Russian–American Telegraph

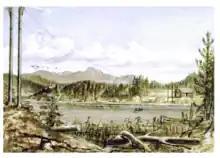
Painting of a Collins Overland Telegraph cabin

In 1866, the work progressed rapidly in that section, fifteen log telegraph cabins had been built and line had been strung from Quesnel, reaching the Kispiox and Bulkley Rivers. The company's sternwheeler, "Mumford," traveled up the Skeena River from the Pacific Coast three times that season, successfully delivering of material for the telegraph line and 12,000 rations for its workers.